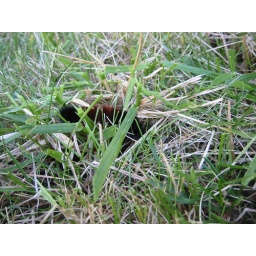
Close-up of a wooly bear in the grass in the back yard.